Manipur

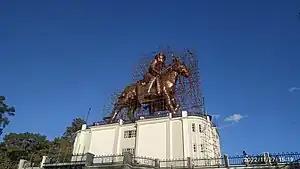
Marjing Polo Statue, the world's tallest polo player statue, standing inside the Marjing Polo Complex, dedicated to God Marjing, the Meitei deity of polo, in the Heingang Ching

Manipur schools are run by the state and central government or by private organisation. Instruction is mainly in English. Under the 10+2+3 plan, students may enroll in general or professional degree programs after passing the Higher Secondary Examination (the grade 12 examination). The main universities are Manipur University, Central Agricultural University, National Institute of Technology, Manipur, Indian Institute of Information Technology, Manipur, Jawaharlal Nehru Institute of Medical Sciences, Regional Institute of Medical Sciences and Indira Gandhi National Tribal University.